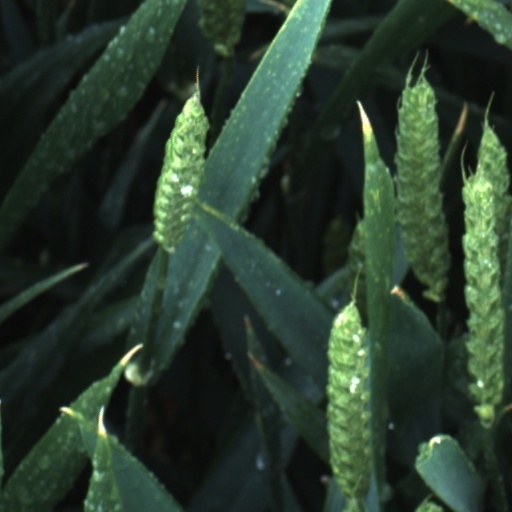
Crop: wheat